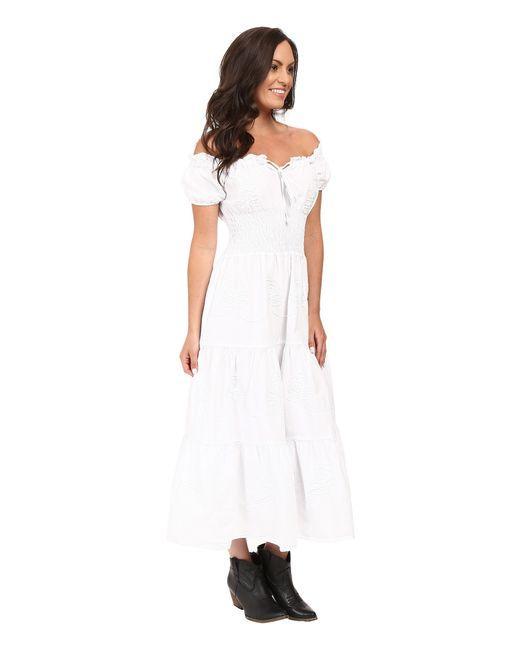
damen schulterfrei, Retro, Baumwollspitze, geschwollene halbe Ärmel, weißes Kleid